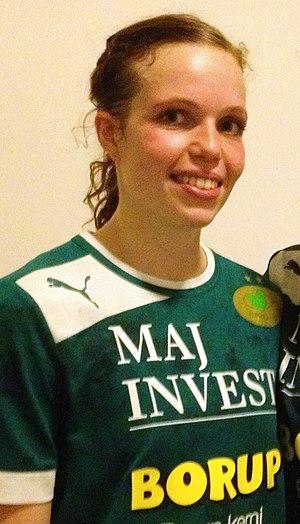
Louise Knak Lyksborg, née le 17 janvier 1988 à Hillerød, est une ancienne handballeuse internationale danoise.